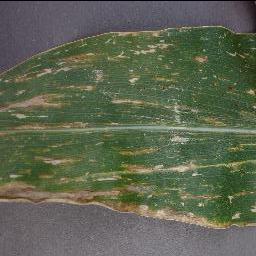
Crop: corn
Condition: (maize)_cercospora_spot_gray_spot